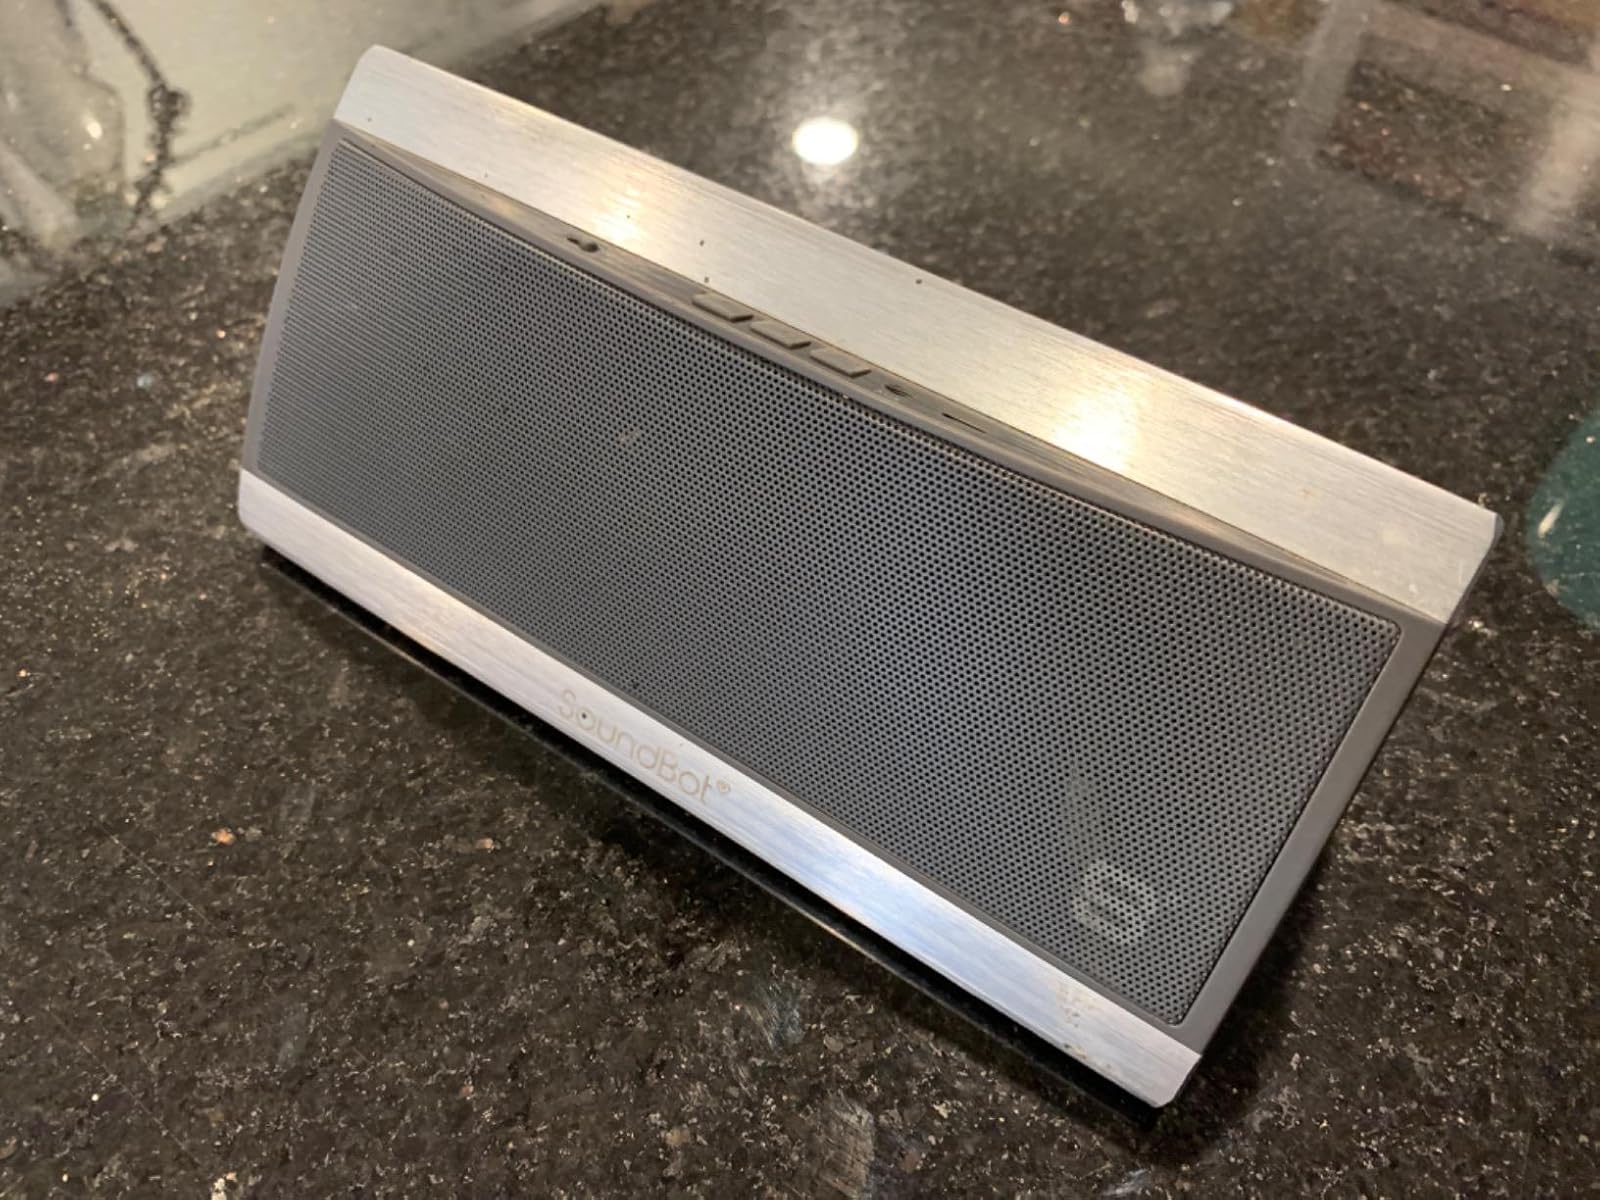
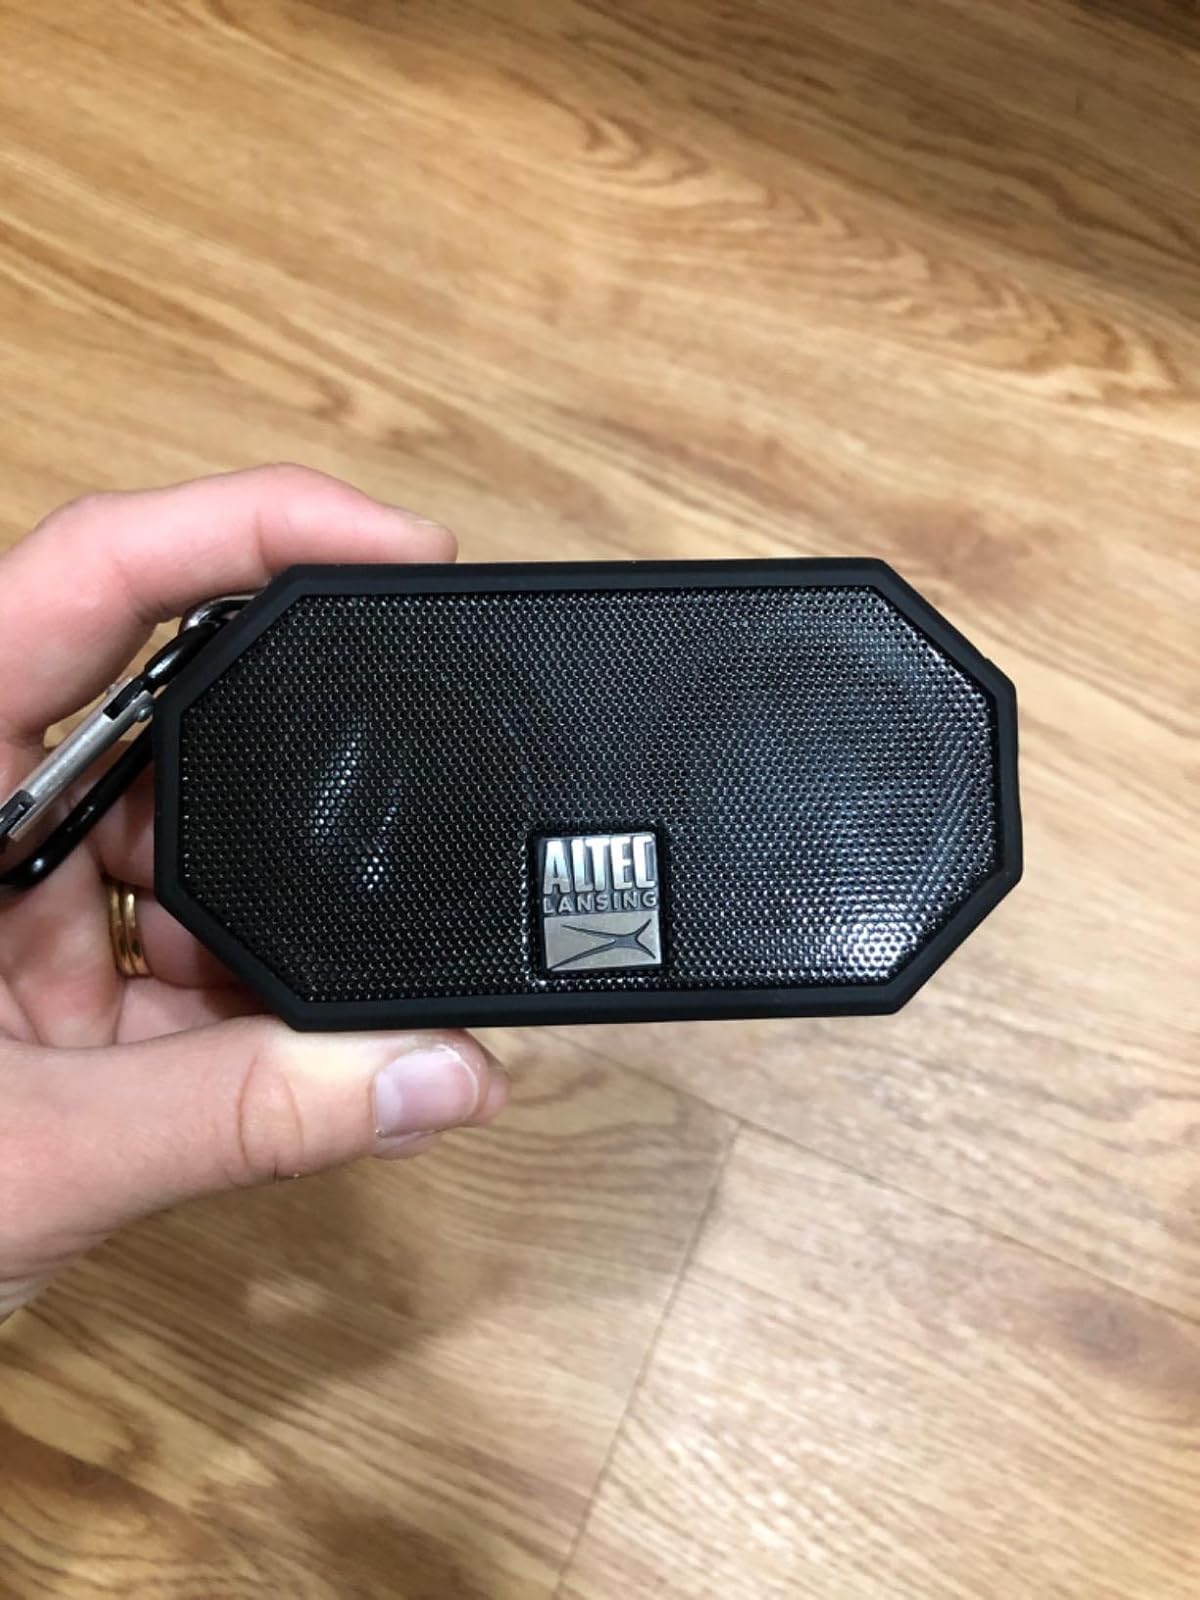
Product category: speaker
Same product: no